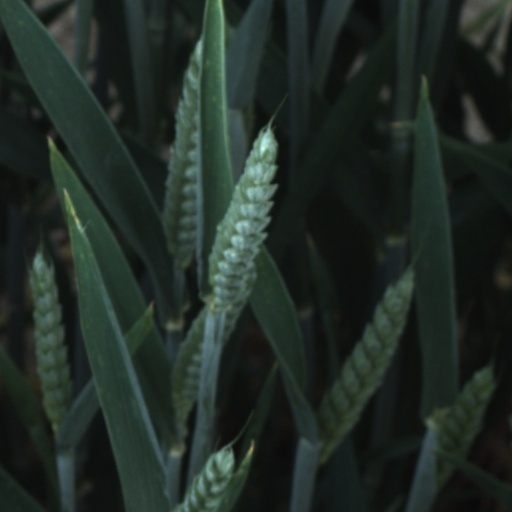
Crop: wheat